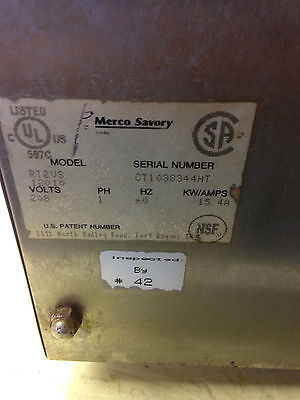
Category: toaster